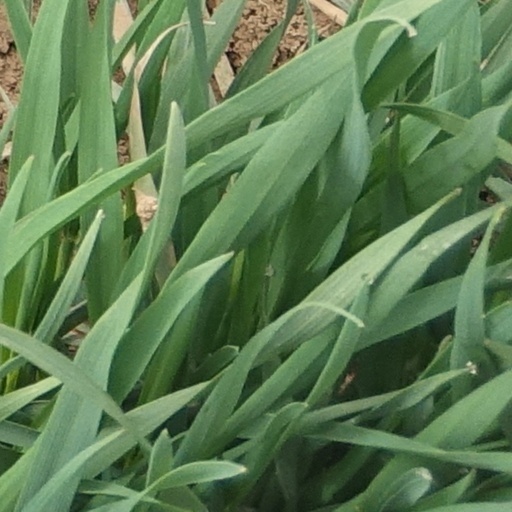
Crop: wheat